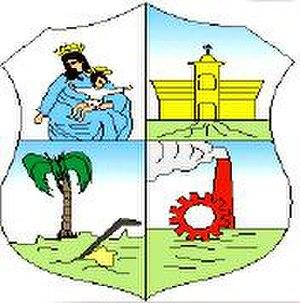
Capiatá est une ville du Paraguay située dans le département Central, à 20 km d'Asuncion. Elle a été fondée en 1640.